Tanging Yaman (TV series)

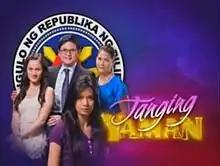
Title card

Tanging Yaman (International title: "Only Treasure" / ) is a 2010 Philippine television drama series broadcast by ABS-CBN. Directed by Manny Q. Palo, Lino S. Cayetano and Trina N. Dayrit, it stars Erich Gonzales, Melissa Ricks, Enchong Dee, Ejay Falcon, and Matt Evans. It aired on the network's Primetime Bida line up and worldwide on TFC from January 11 to May 21, 2010, replacing "Katorse" and was replaced by "Momay".